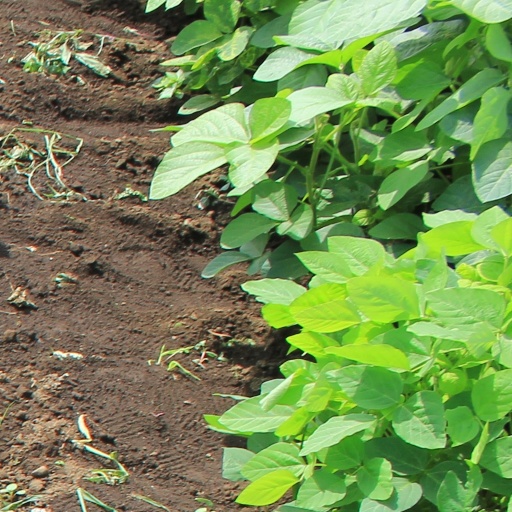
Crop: soybean